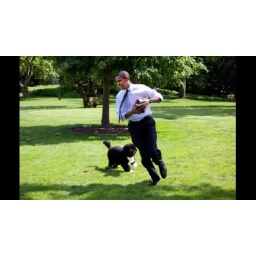
President Barack Obama and Bo,sweet- by white house photo